Kang Seung-hyun

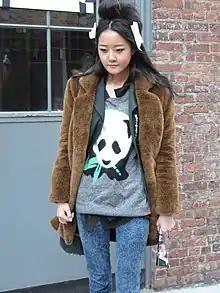
Kang in 2011

Kang Seung-hyun (born 22 September 1987), commonly known as Hyoni Kang, is a South Korean model who won Ford's Model of the World title in 2008 at the age of 19. She is the first Asian model to win this award.